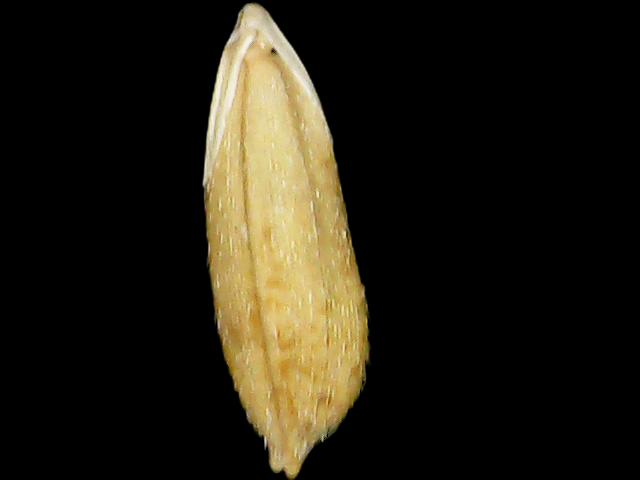
Rice variety: Bd51